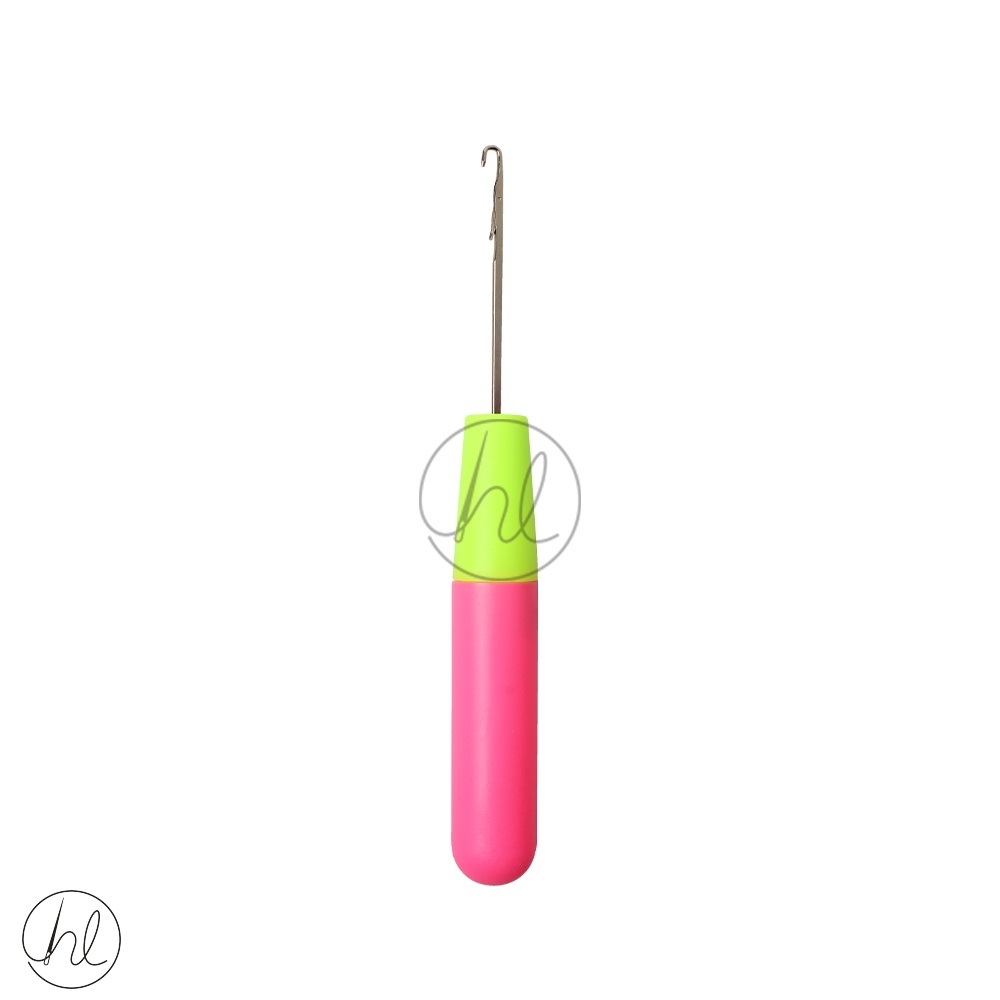
PLASTIC HOOK THREAD 047-735
Due to stock fluctuation, kindly contact us for availability. DISCLAIMER: Actual colours may vary. This is due to the fact that every computer monitor has a different capability to display colours and that everyone sees these colours differently. We try to edit our photos to show the samples as life-like as possible, but please understand the actual colour may vary slightly from your monitor. We cannot guarantee that the colour you see accurately portrays the true colour of the product.
Brand: Habby And Lace
Category: Arts & Entertainment > Hobbies & Creative Arts > Arts & Crafts > Art & Crafting Tools > Needles & Hooks > Hand-Sewing Needles > Darning Needles